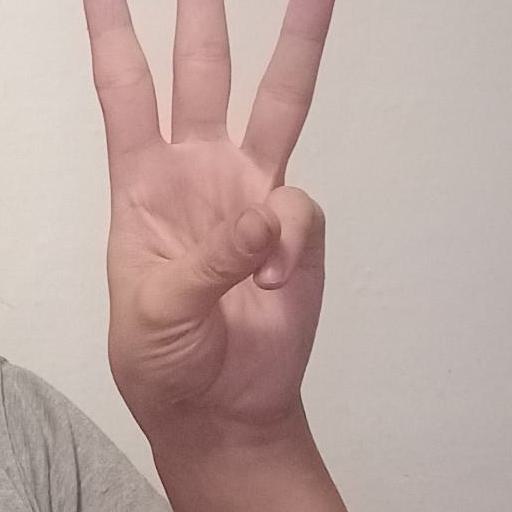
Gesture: three